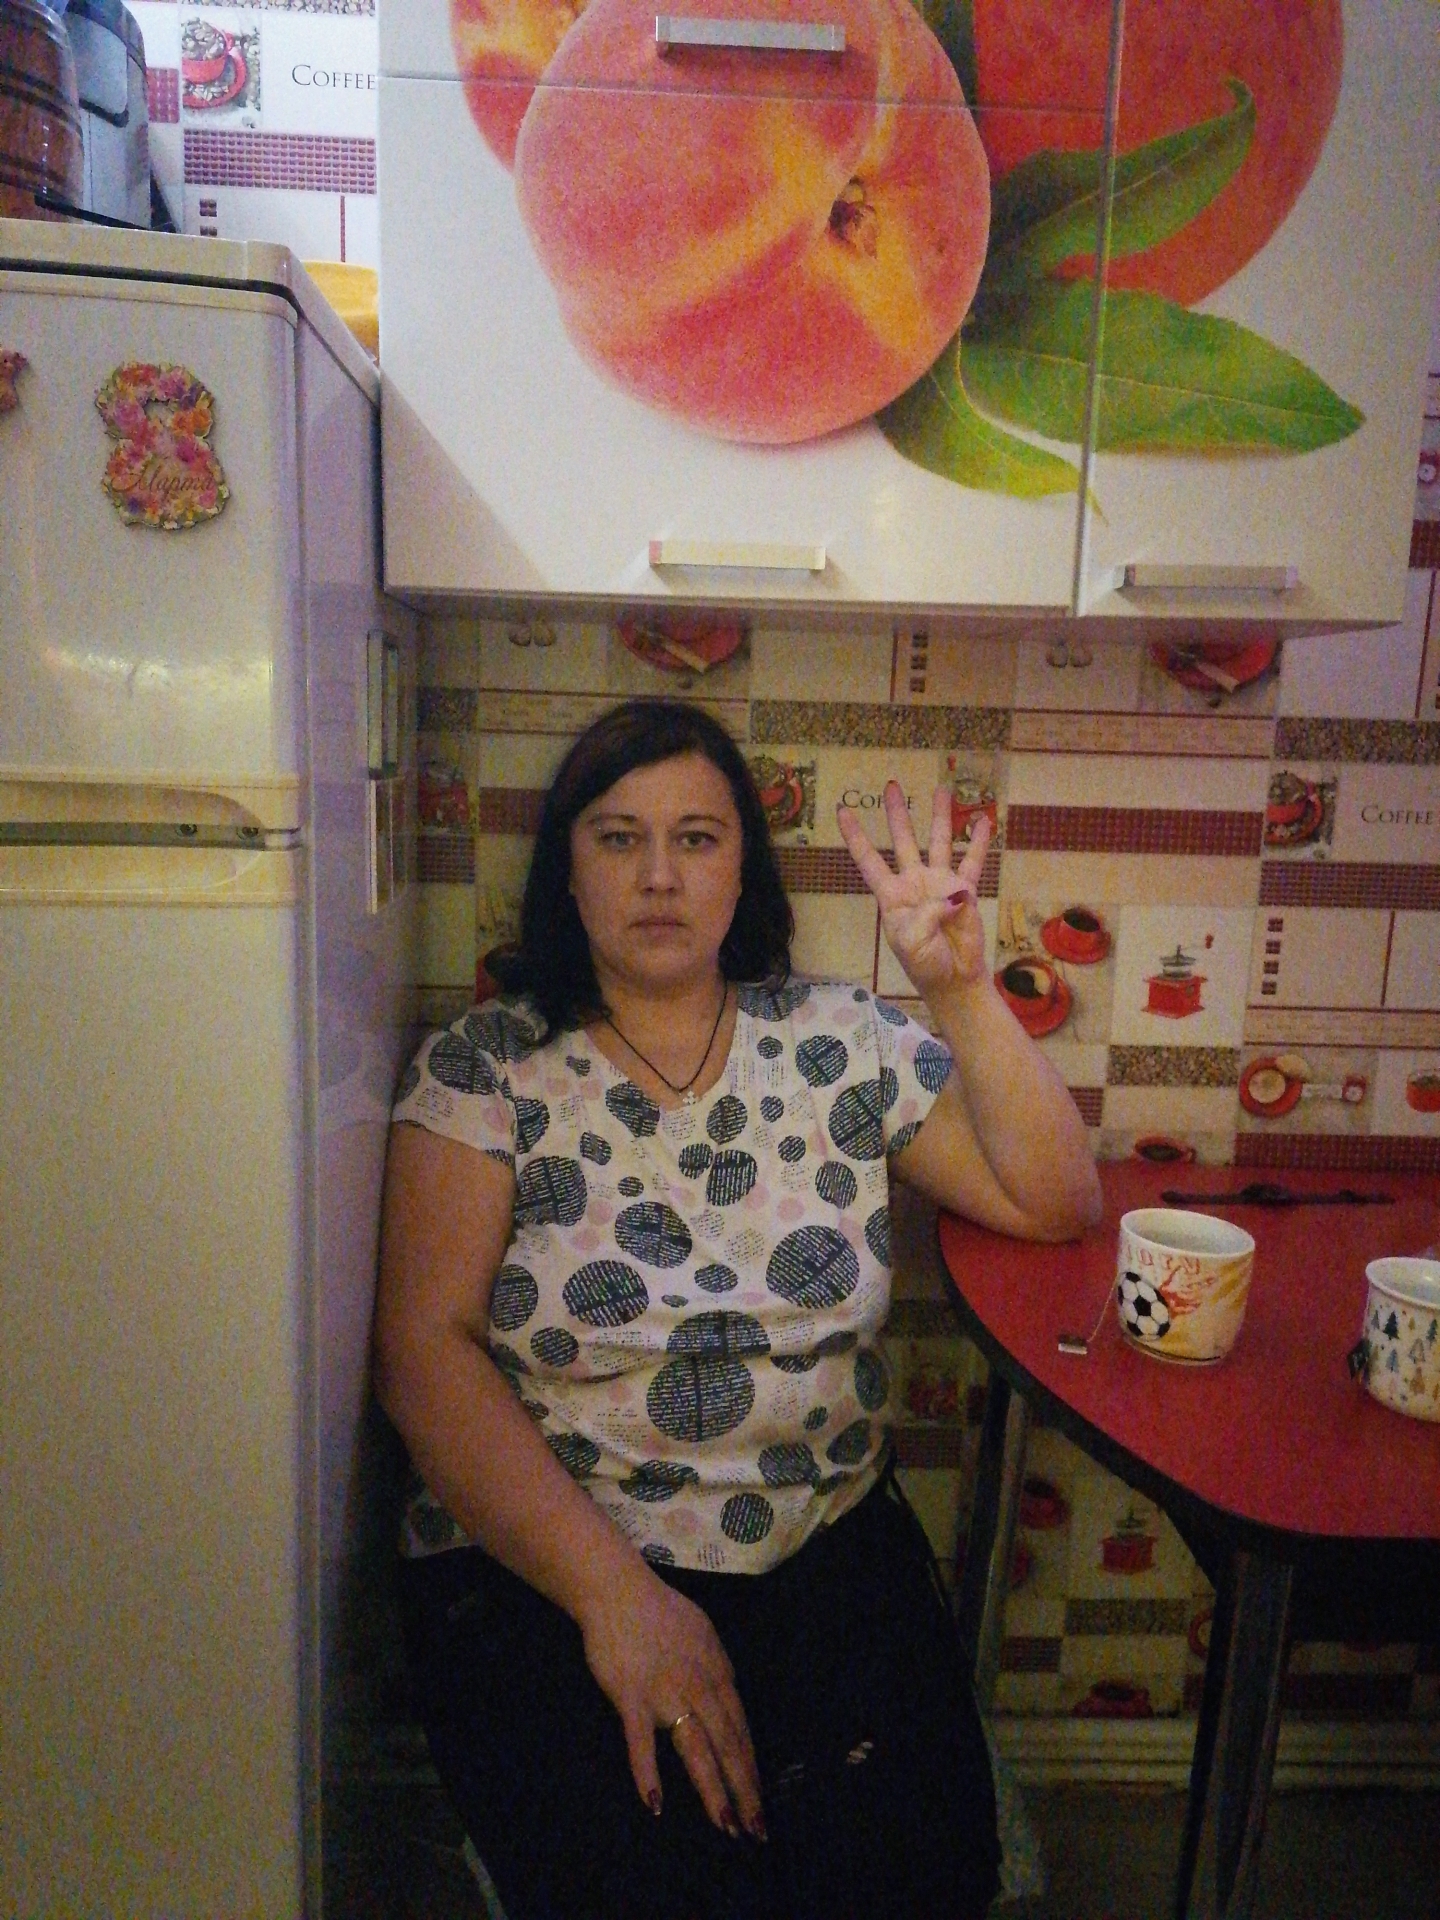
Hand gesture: four